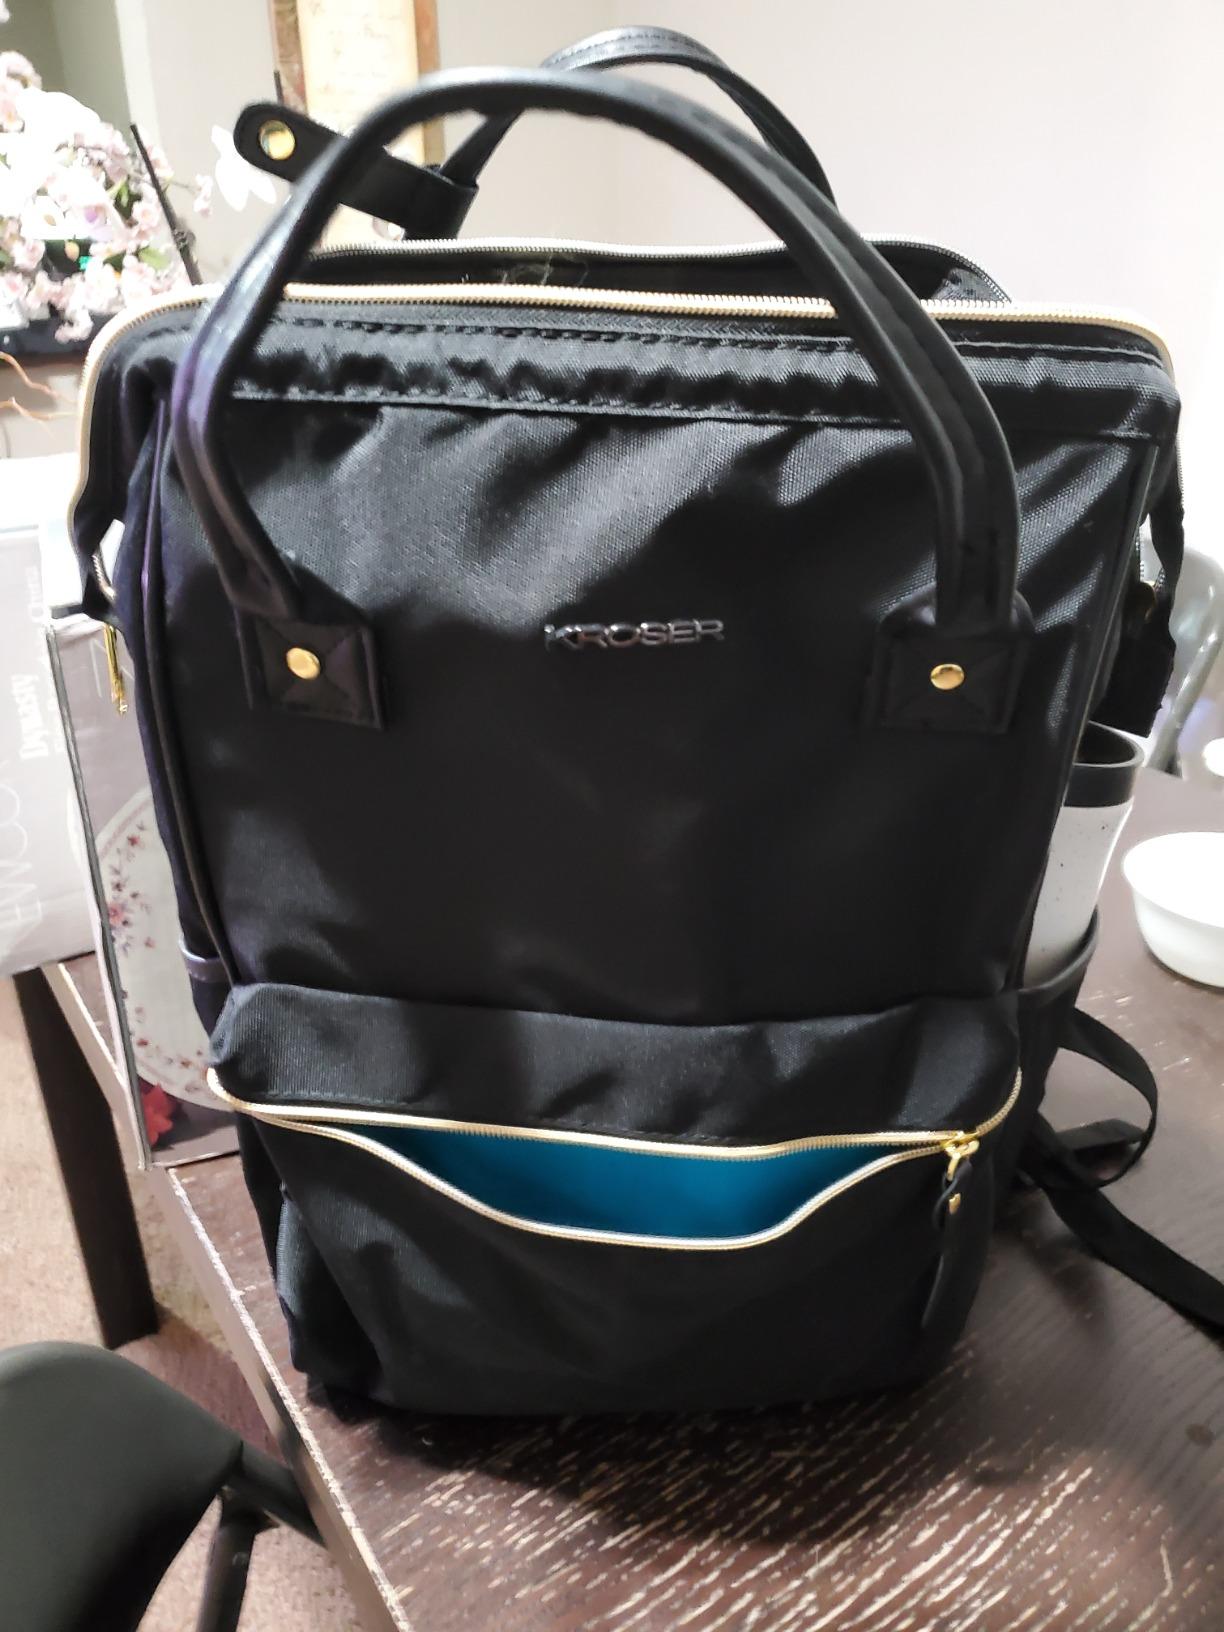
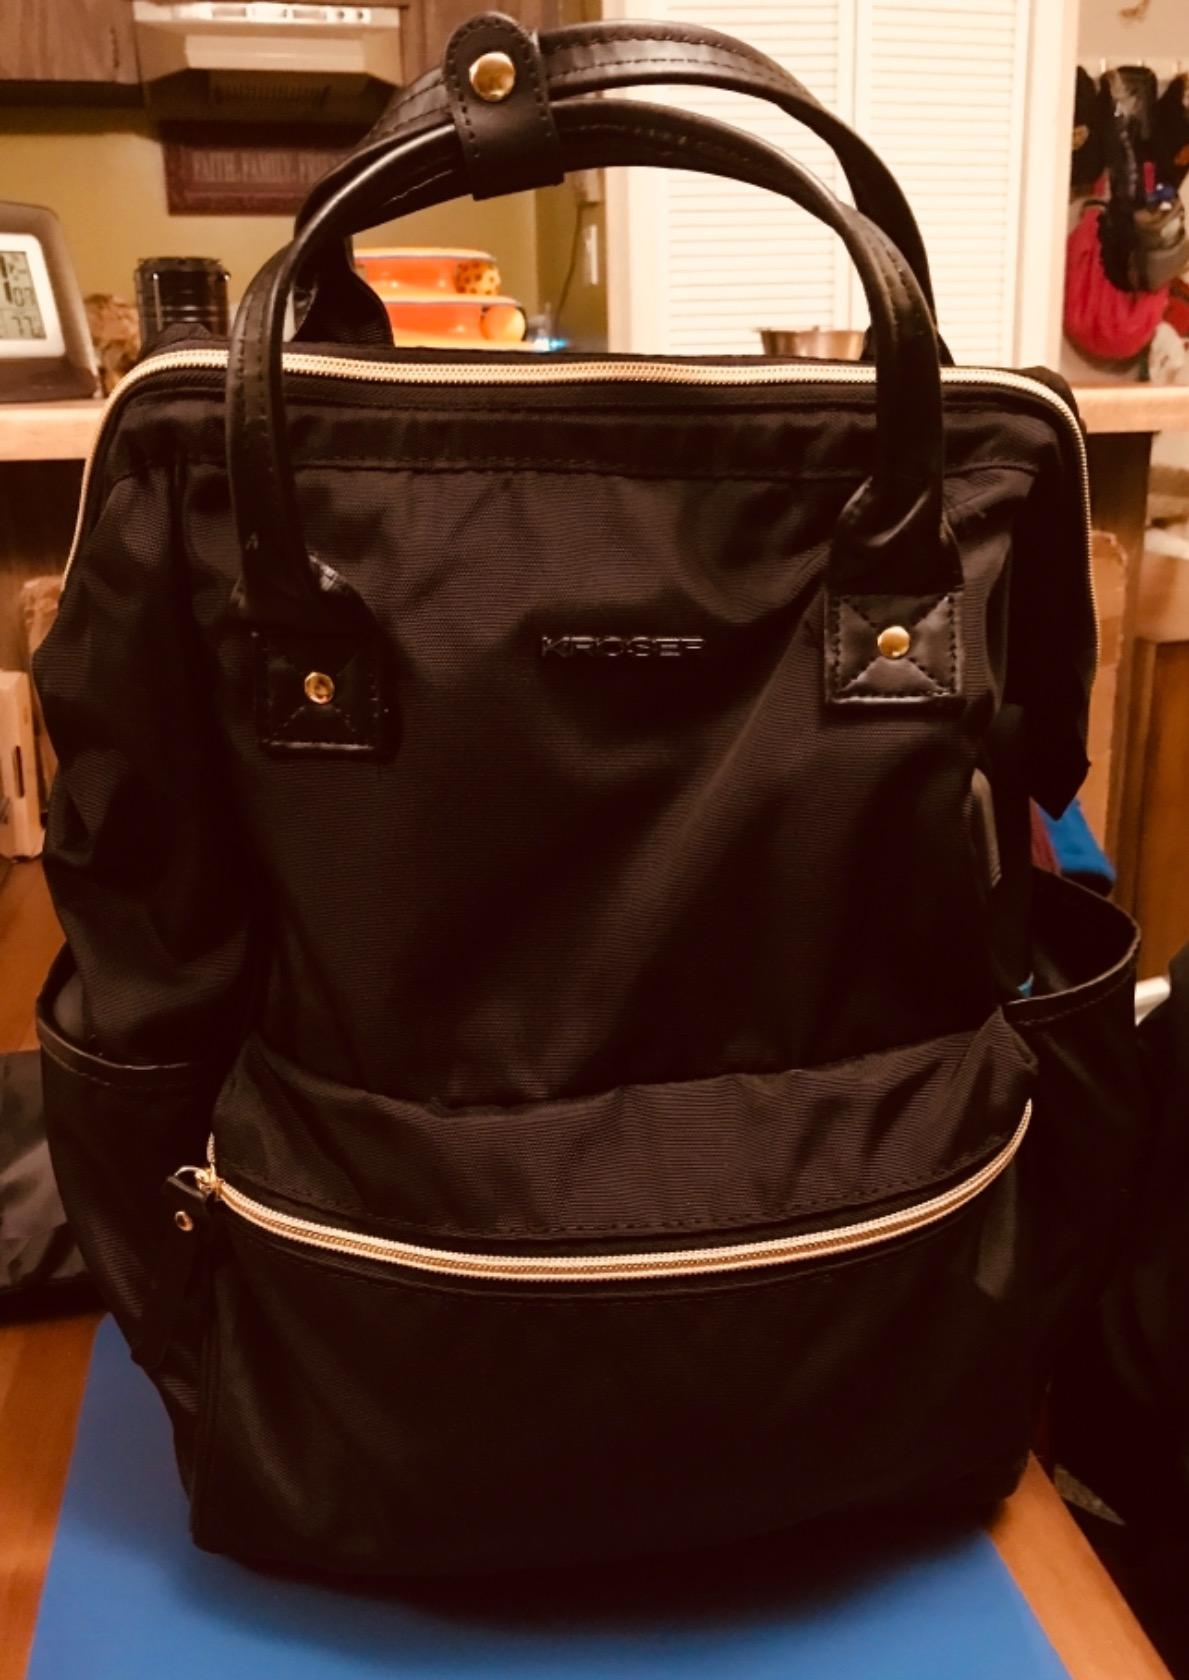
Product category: bag
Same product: yes